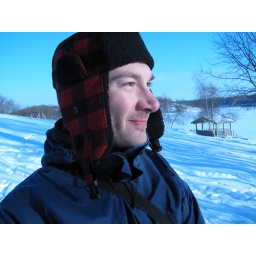
At a lake house on a beautiful frozen lake near Galena, IL for New Years with friends and family.